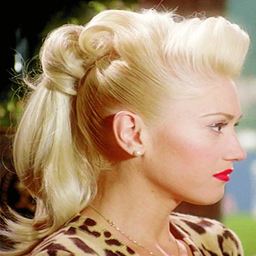
i 'll have to try this with my hair ...